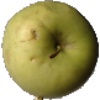
Label: Apple Golden 3